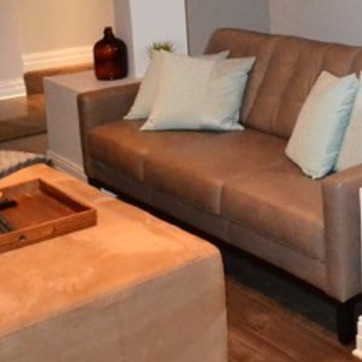
Material: leather